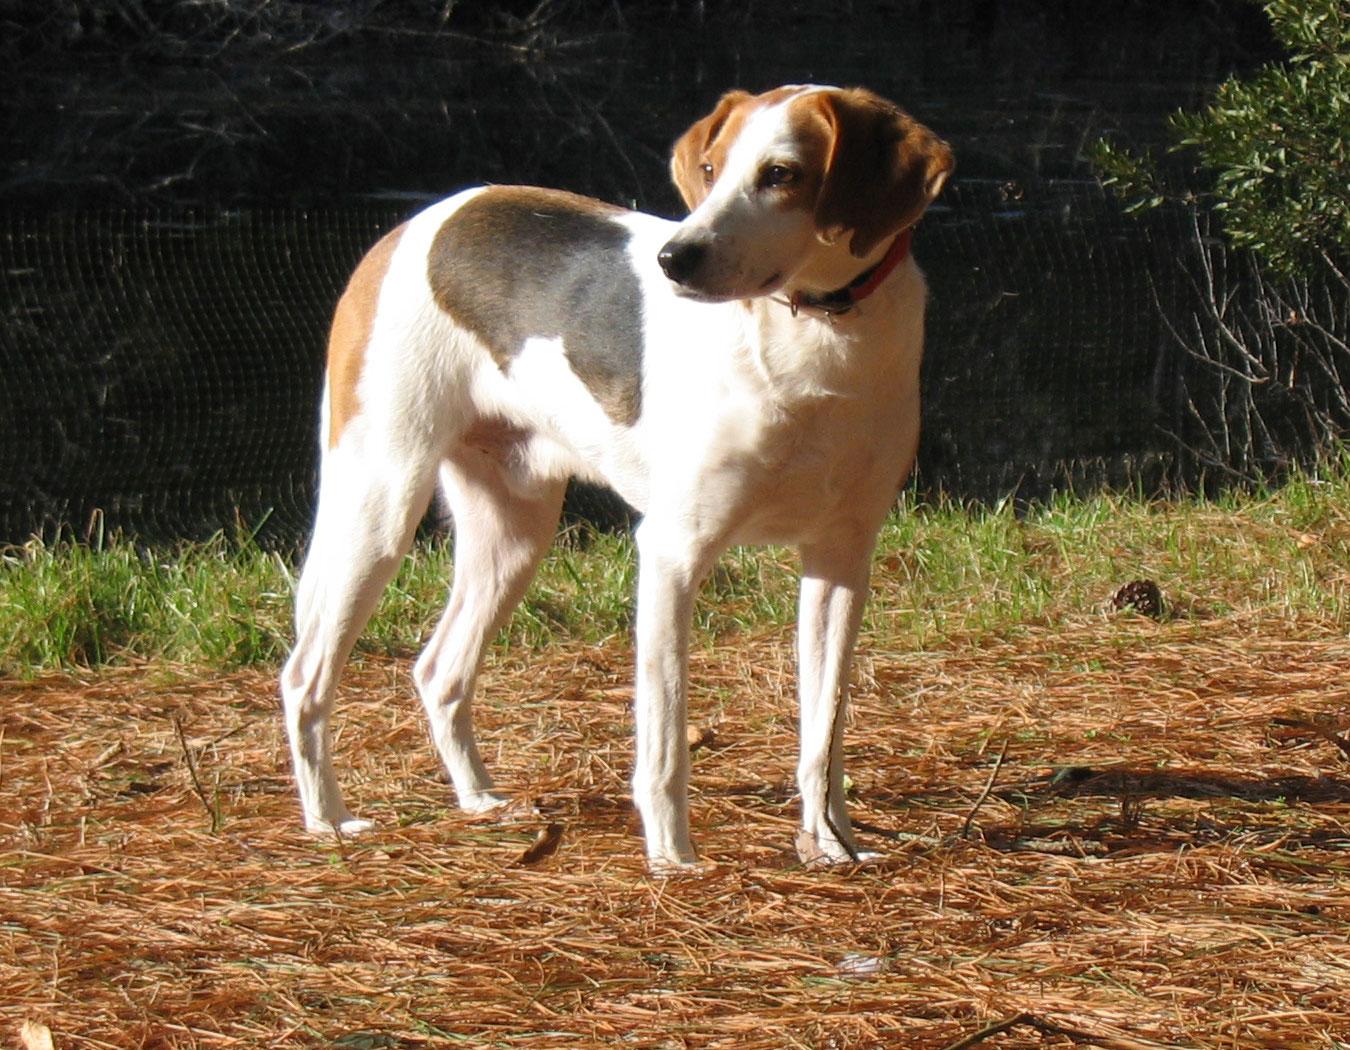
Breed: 216-n000063-Walker_hound